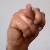
The image shows a hand gesture representing the letter 'N' in Indian Sign Language.